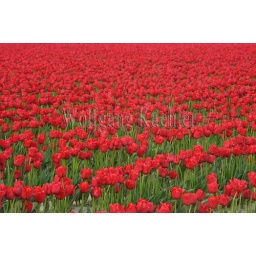
Usa, washington state, skagit valley with tulip fields in spring, detail of red tulip field